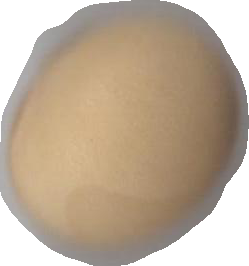
Variety: Dega